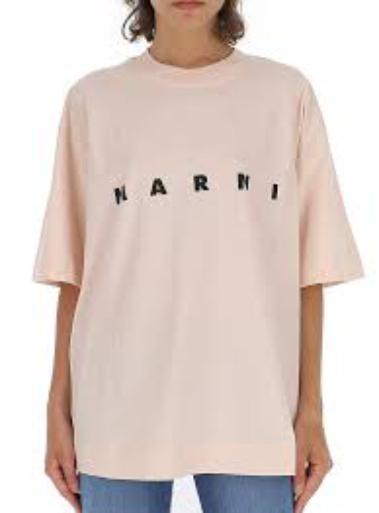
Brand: marni
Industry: Clothes